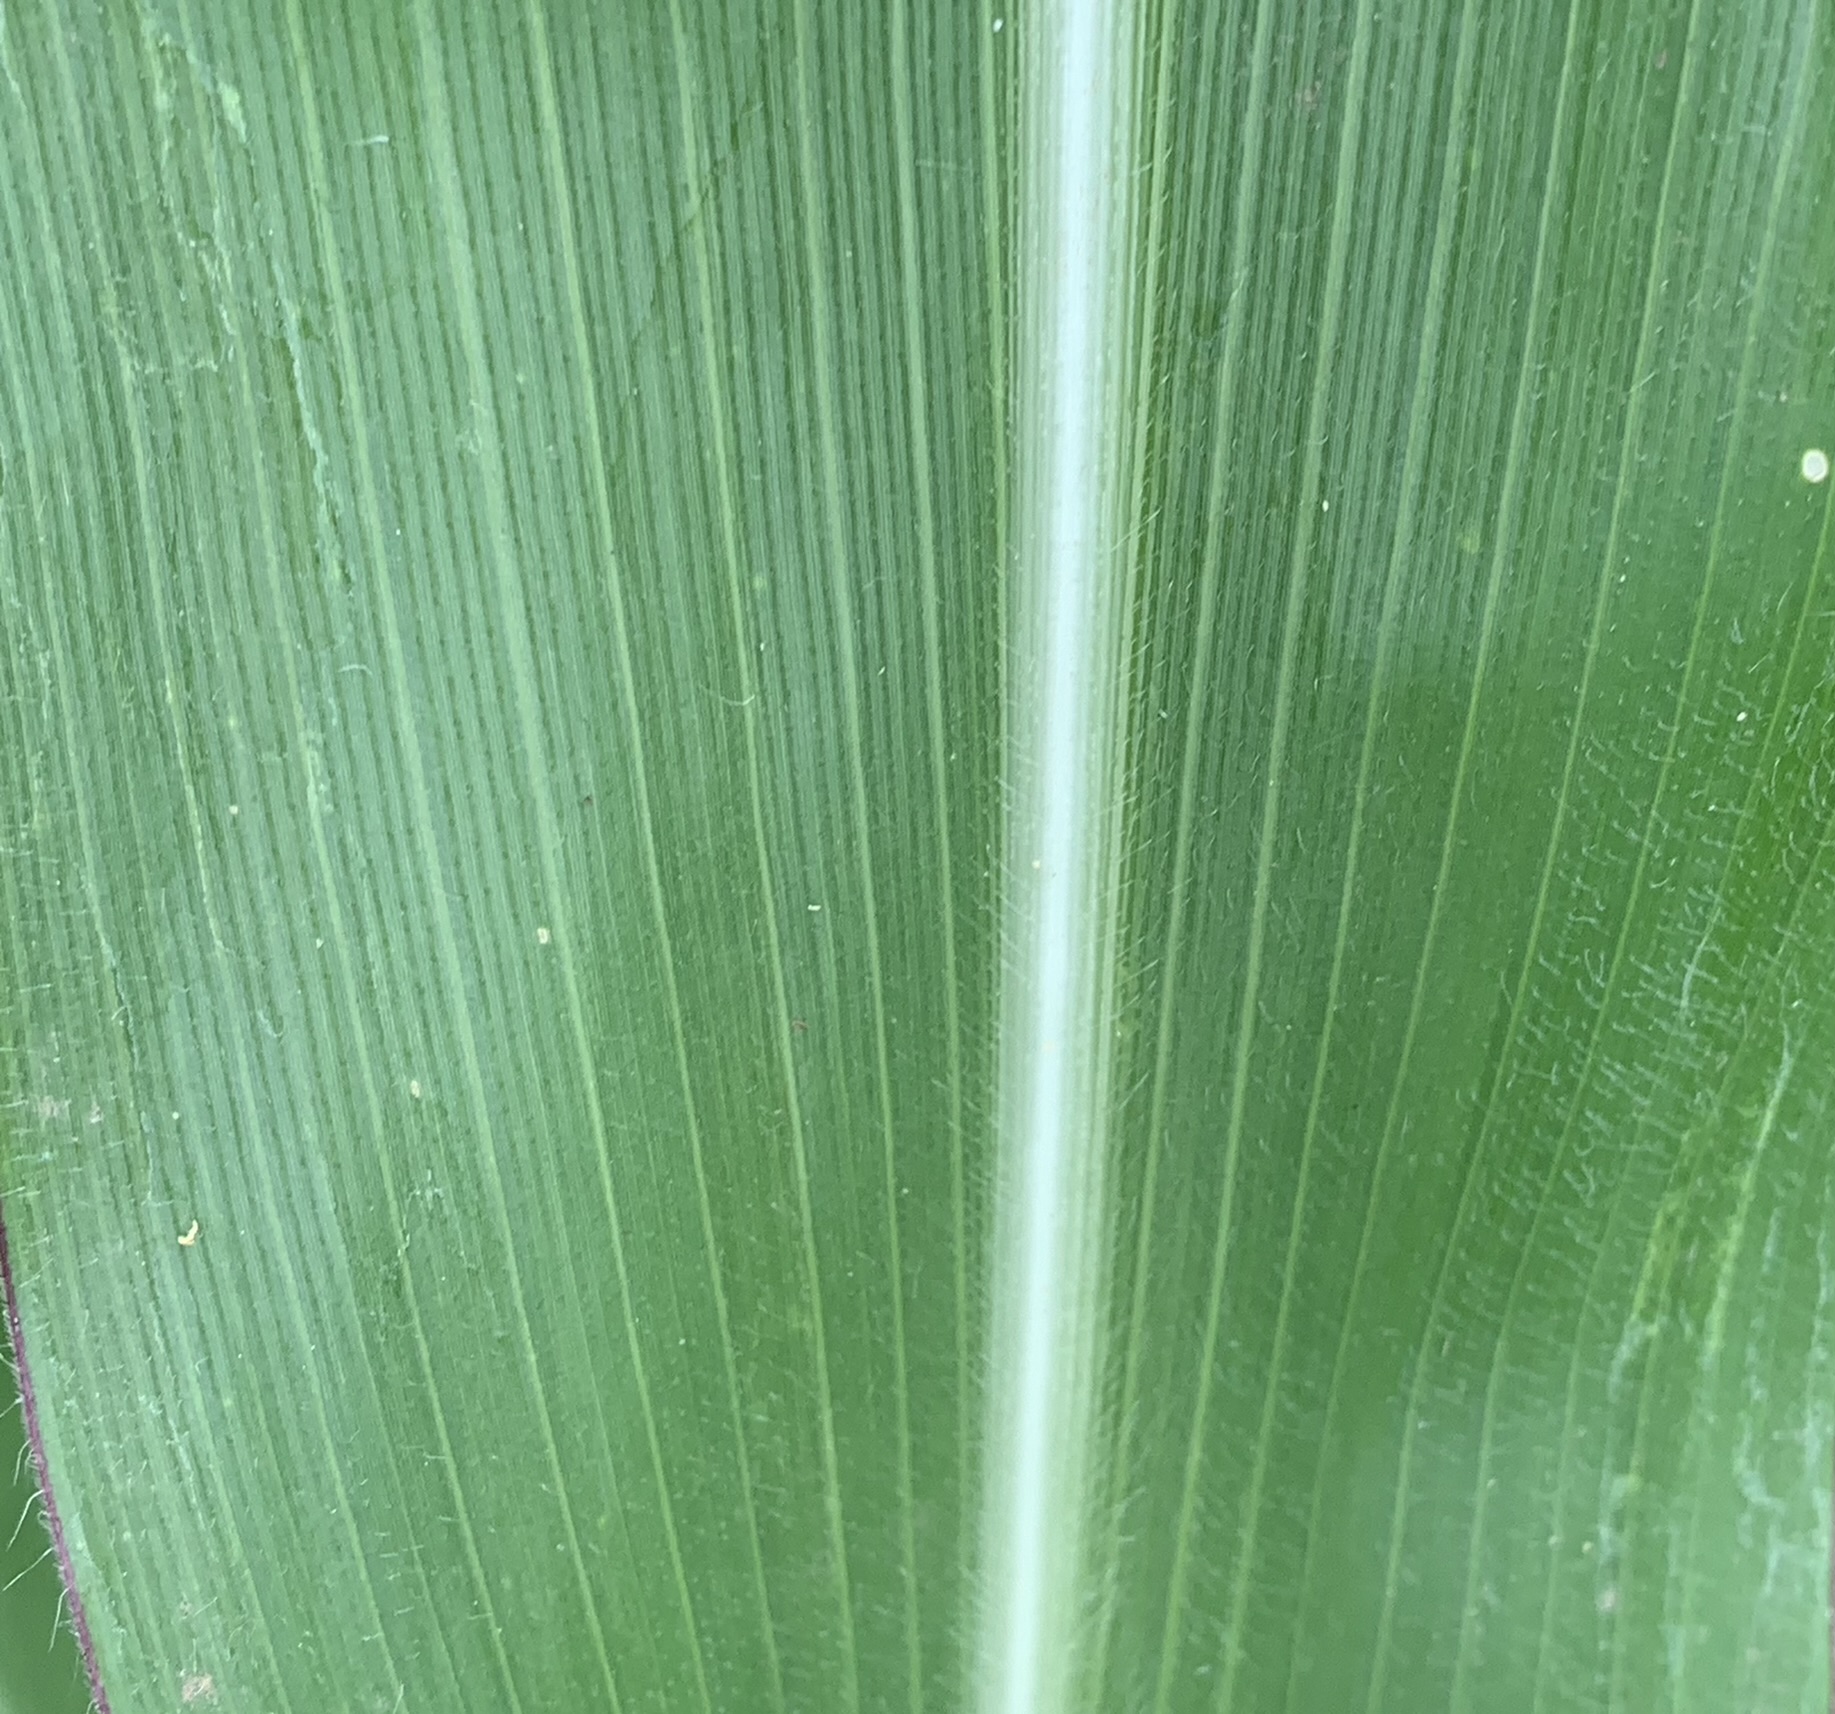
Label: Healthy